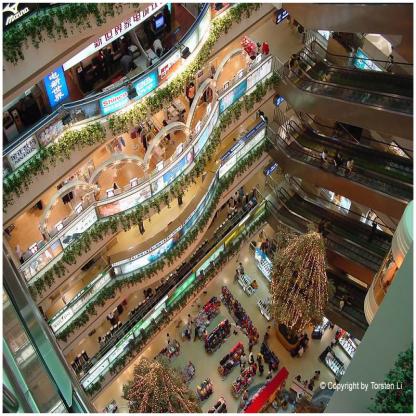
Scene: Indoor